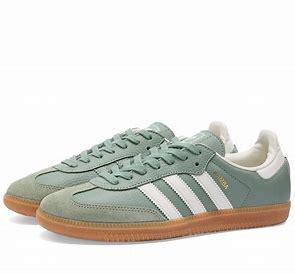
Brand: Adidas
Model: Samba